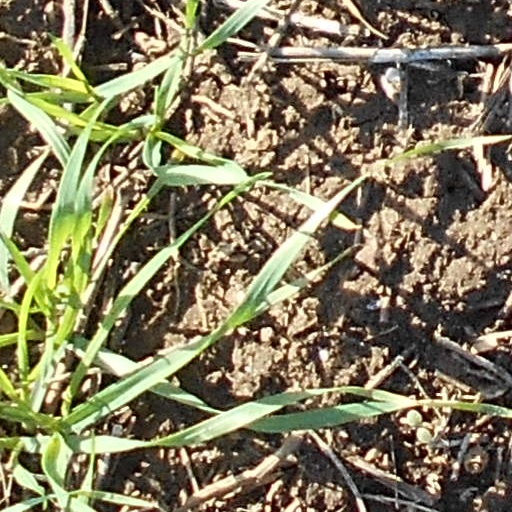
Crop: wheat